Poets House

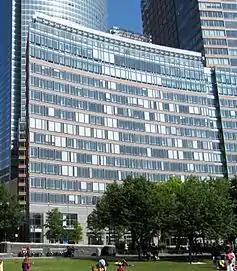
10 River Terrace (2010)

Poets House is a national literary center and poetry library based in New York City, United States. It contains more than 80,000 volumes of poetry, and is free and open to the public. Following the COVID-19 pandemic, in November 2020, operations were temporarily suspended.